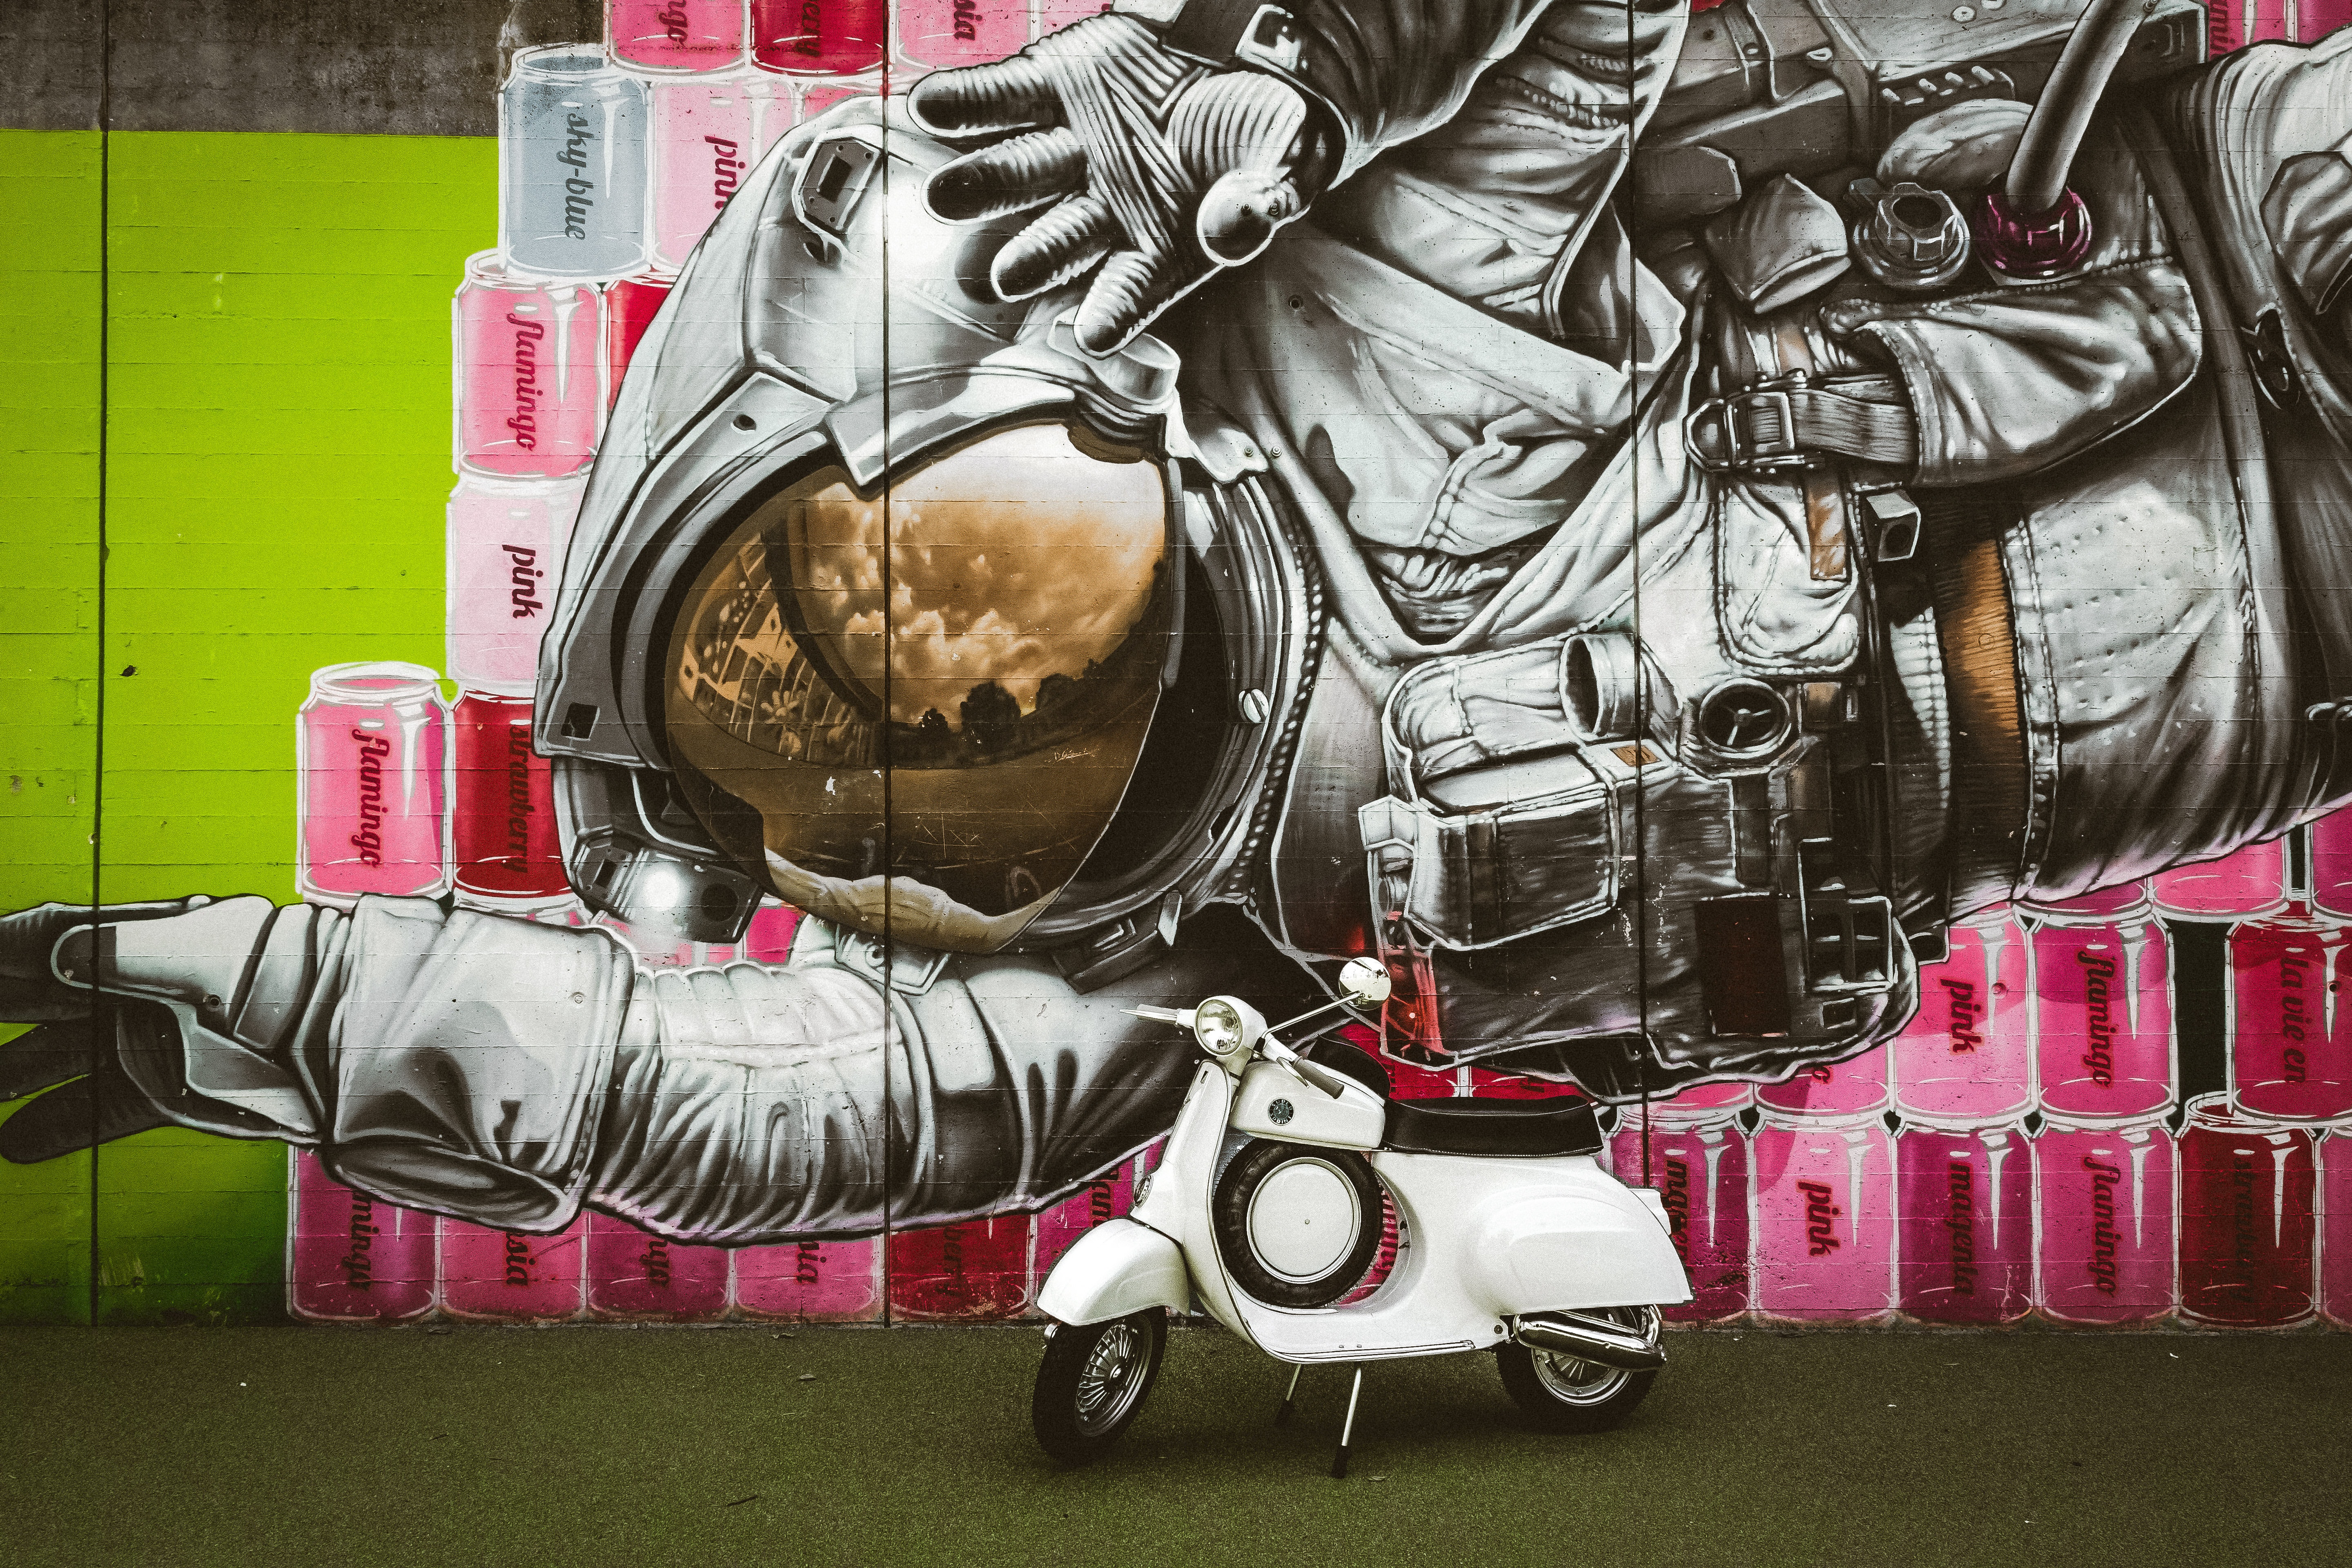
pink, art, street art, graffiti, vehicle, mural